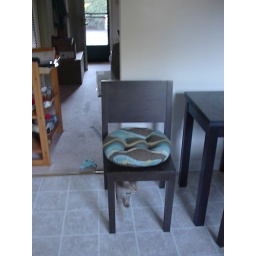
new cushion, which matches the curtain, and also actually the love seat in the other roombonus Bugalu under chair, and blue reindeer.